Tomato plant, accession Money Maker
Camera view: bottom (45 deg); turntable rotation: 30 degrees
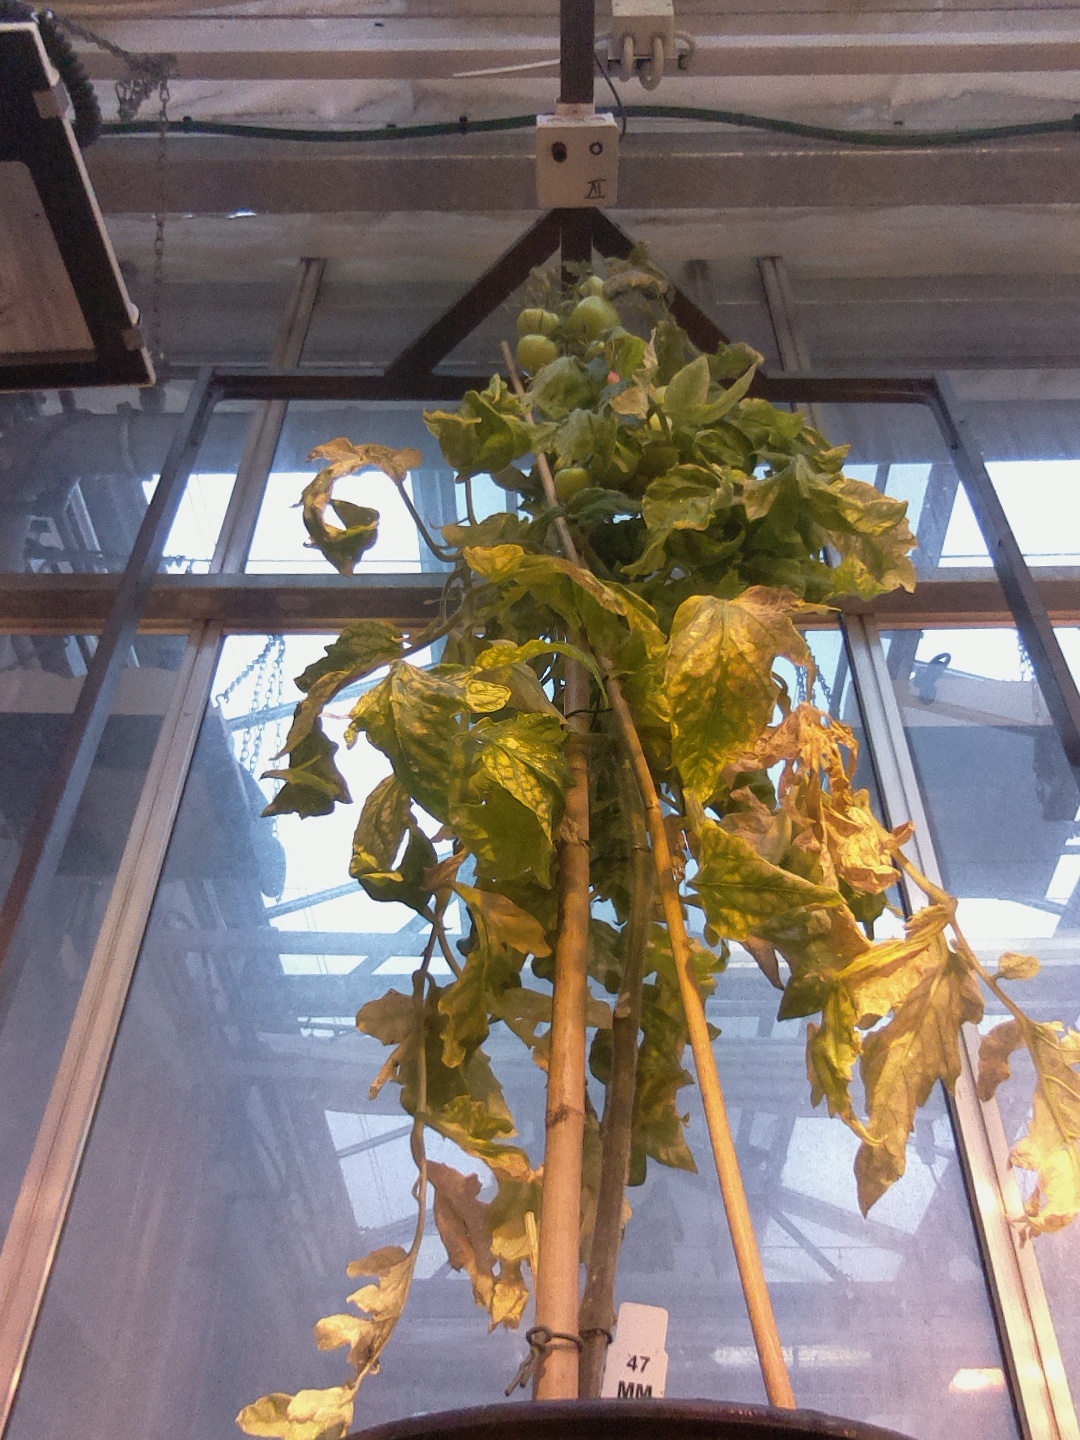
BBCH growth stage 82: 20%-30% of fruits show typical fully ripe color